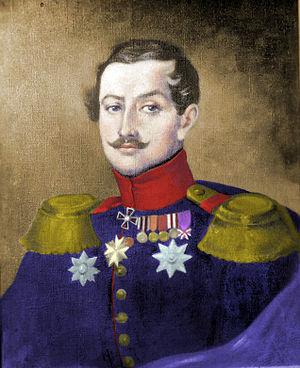
La Princesse Catherine Dadiani est une personnalité importante de l'aristocratie géorgienne du XIXᵉ siècle et la dernière princesse régnante de Mingrélie, à l'ouest de la Géorgie. Elle a tenu un rôle important dans la résistance à l'influence ottomane.